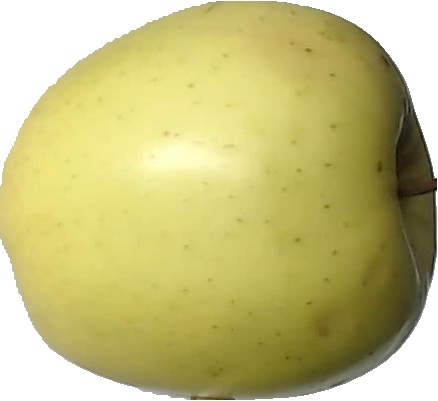
Label: apple_golden_2